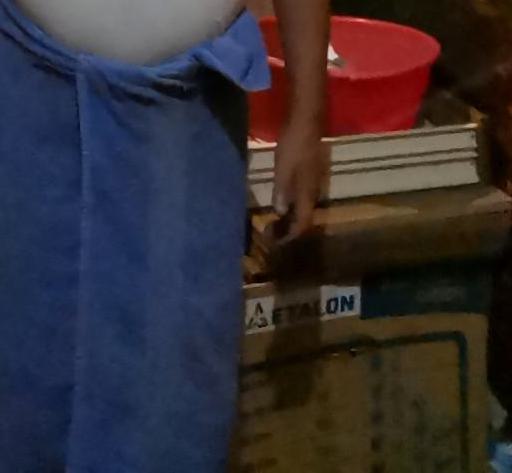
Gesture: no_gesture